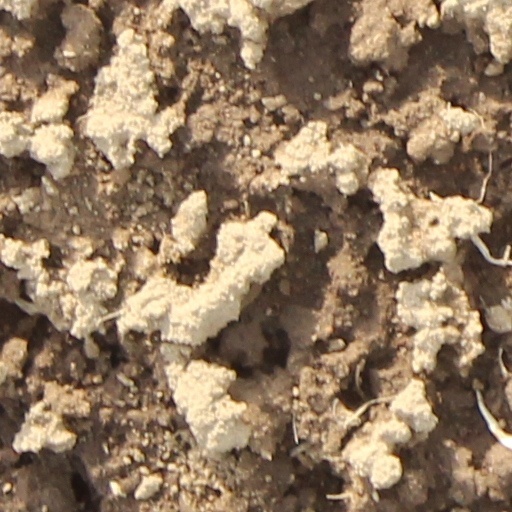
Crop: wheat